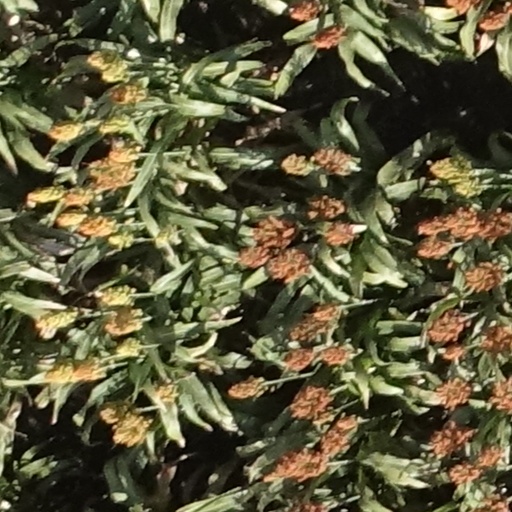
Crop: sorghum